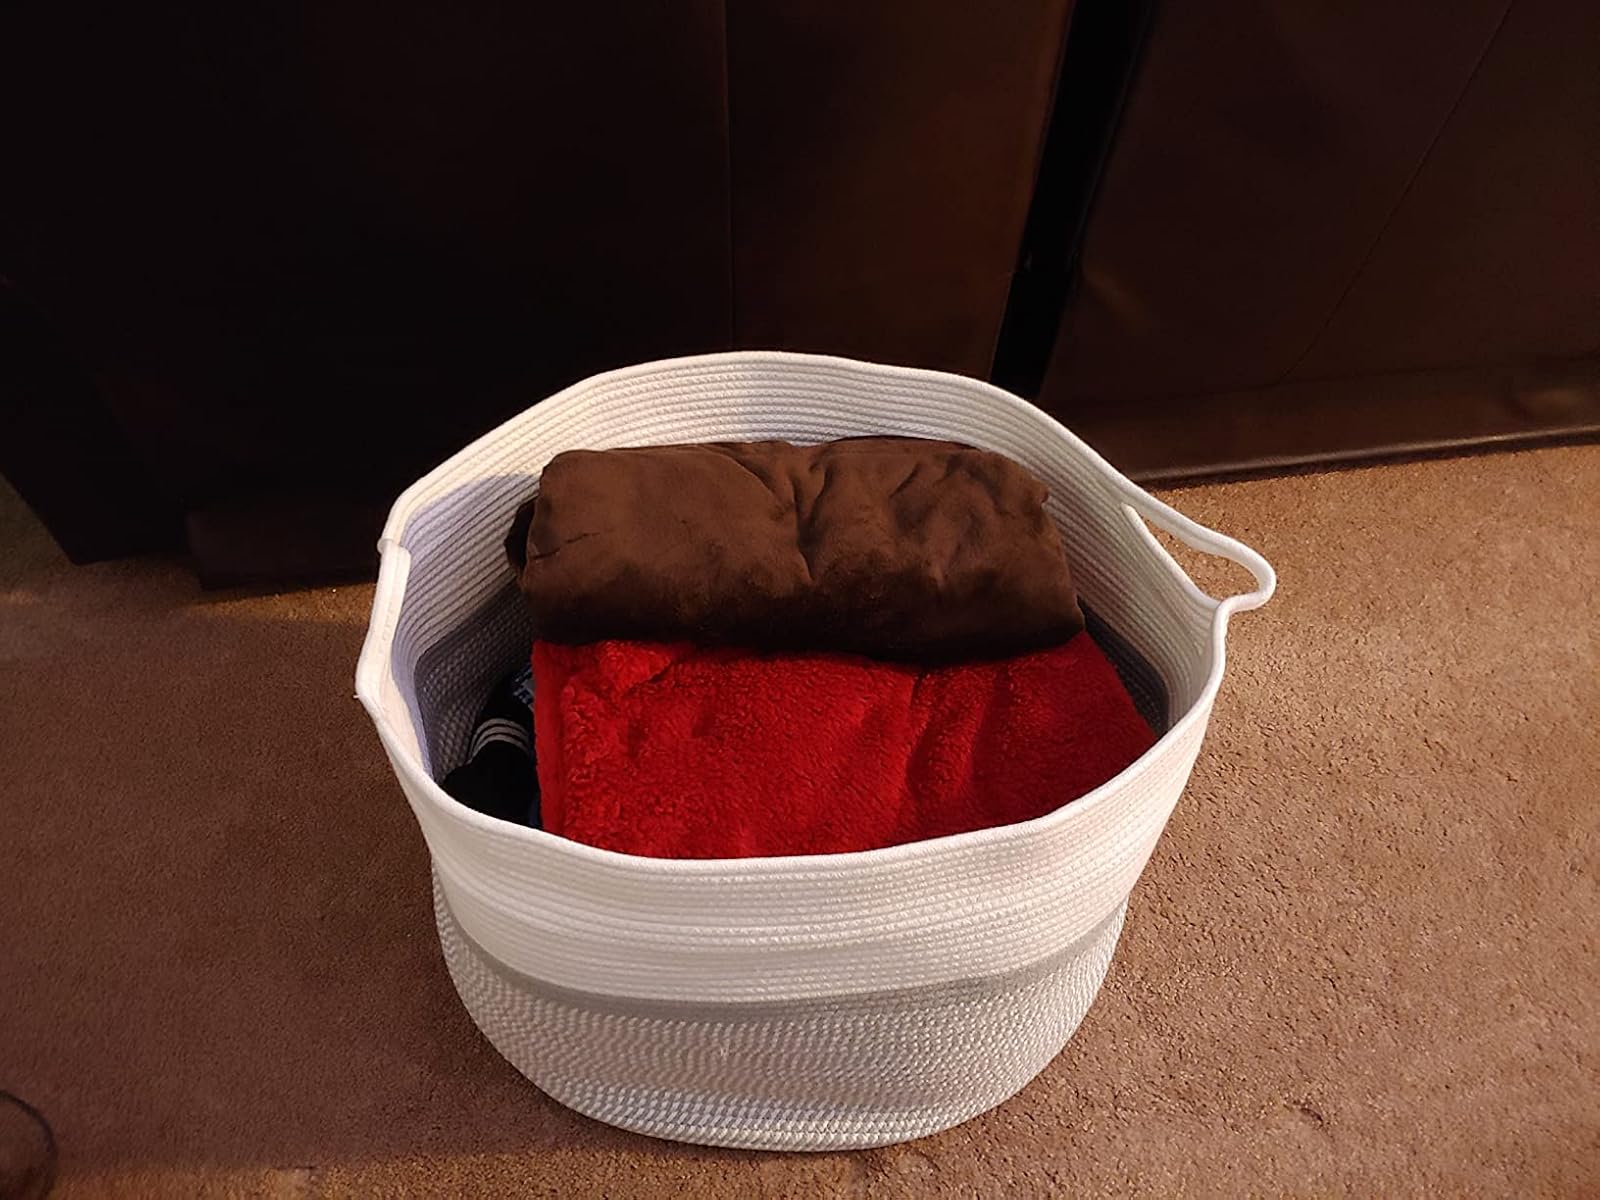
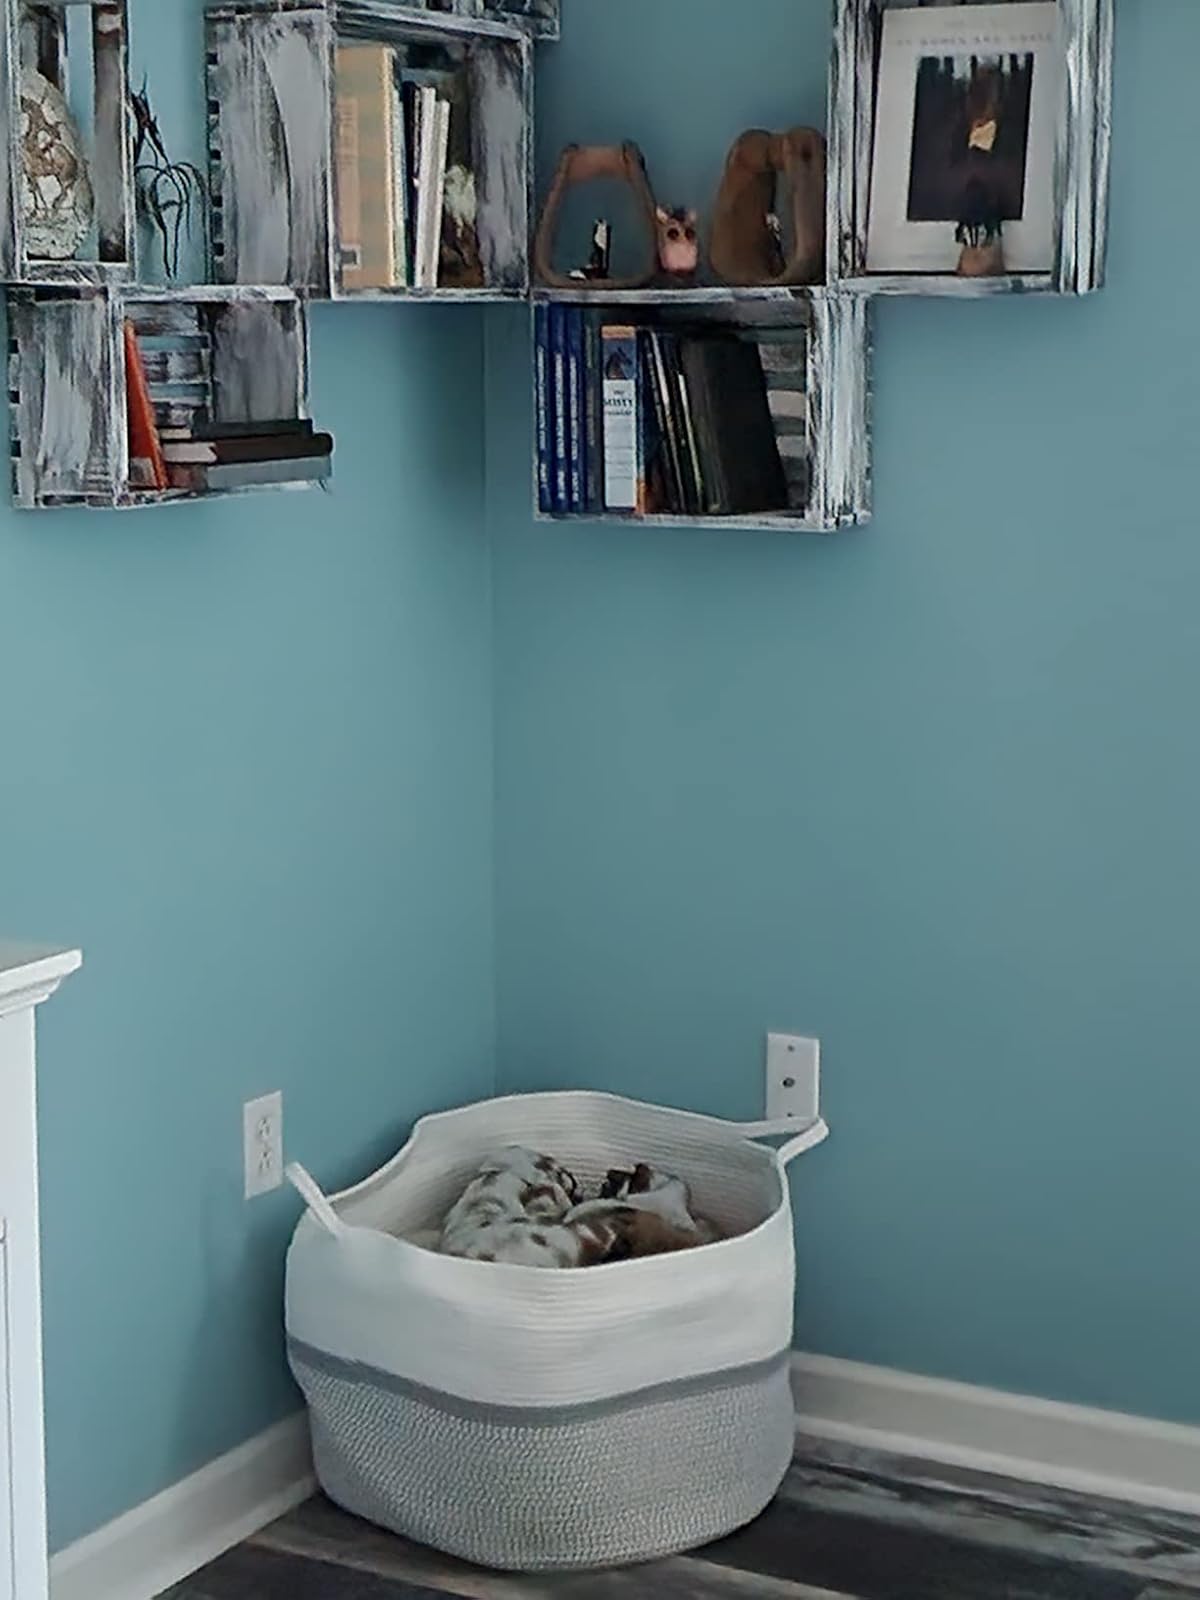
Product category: items_hamper
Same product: yes